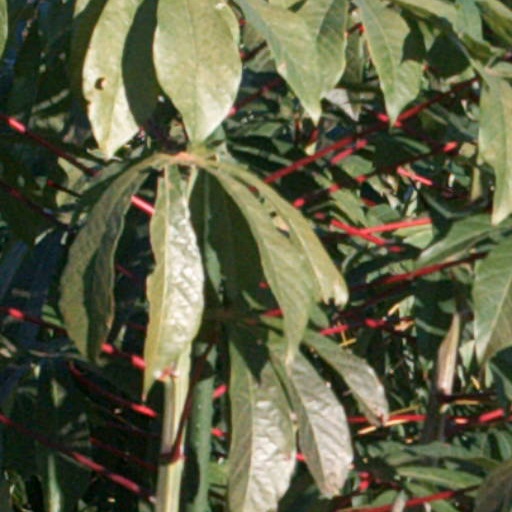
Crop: cassava